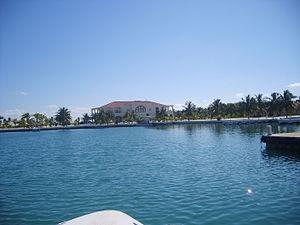
La Caye Chapel est une île de la mer des Caraïbes qui appartient administrativement du District de Belize. L'île, située à 26 km au nord-est de Belize City, est une propriété privée et elle fait partie des quelque 450 îles de la barrière de corail du Belize.